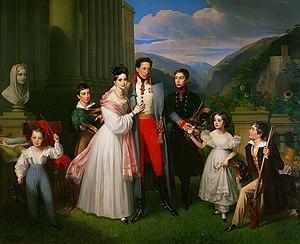
Henriette Alexandrine Frédérique Wilhelmine de Nassau-Weilbourg est une princesse Allemande de l'ère post-napoléonienne qui devint par mariage l'épouse du héros d'Aspern, l'archiduc Charles-Louis d'Autriche et reste à ce jour la seule personnalité protestante inhumée dans la crypte des capucins, nécropole impériale des Maisons de Habsbourg et de Habsbourg-Lorraine.
Charles-Louis d'Autriche, archiduc d'Autriche, duc de Teschen, grand-maître de l’ordre Teutonique, est le fils de Léopold II, empereur du Saint-Empire et de son épouse Marie-Louise de Bourbon, infante d'Espagne. C'est aussi le frère de François Iᵉʳ, empereur d'Autriche. Bien qu'épileptique, Charles-Louis fut très respecté en tant que commandant et réformateur de l'armée autrichienne.
Marie-Thérèse Isabelle de Habsbourg-Teschen, archiduchesse d'Autriche, abbesse du chapitre de Dames nobles de Prague puis, par son mariage, reine consort des Deux-Siciles, est née à Vienne le 31 juillet 1816 et est décédée à Albano Laziale le 8 août 1867.